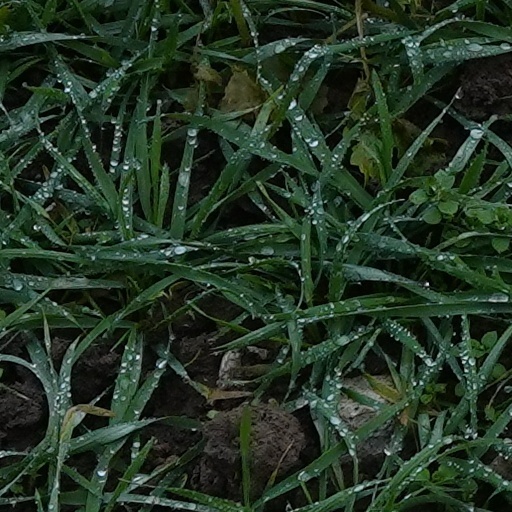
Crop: wheat